Wood One Museum of Art

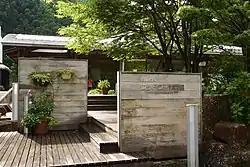

opened in Hatsukaichi, Hiroshima Prefecture, Japan in 1996. The collection of some 800 works acquired by the centres around Modern Japanese Painting, Meissen porcelain, Art Nouveau glass, Qing ceramics, and Satsuma ware of the Bakumatsu and Meiji periods, and includes paintings by Kishida Ryūsei, Renoir, and Van Gogh.